Trailer (promotion)

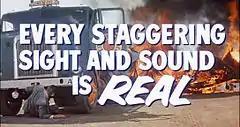
Screenshot from film trailer for 1959 "North by Northwest"

Voice-over narration is sometimes used to briefly set up the premise of the film and provide explanation when necessary, although this practice has declined in the years after the passing of voice-over artist Don LaFontaine. Since the trailer is a highly condensed format, voice-over is a useful tool to enhance the audience's understanding of the plot. Hollywood trailers of the classic film era were renowned for clichés such as "Colossal!", "Stupendous!", etc. Some trailers have used voice over clichés for satirical effect. This can be seen in trailers for films such as Jerry Seinfeld's Comedian and Tenacious D in The Pick of Destiny.